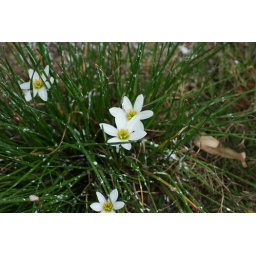
Flowers at Ayurvedgram. The wall near them was freshly painted hence the stains on the flower leaves